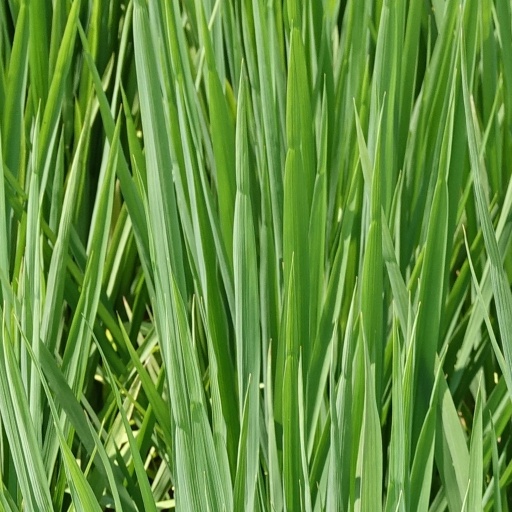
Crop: rice